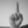
ASL letter: D